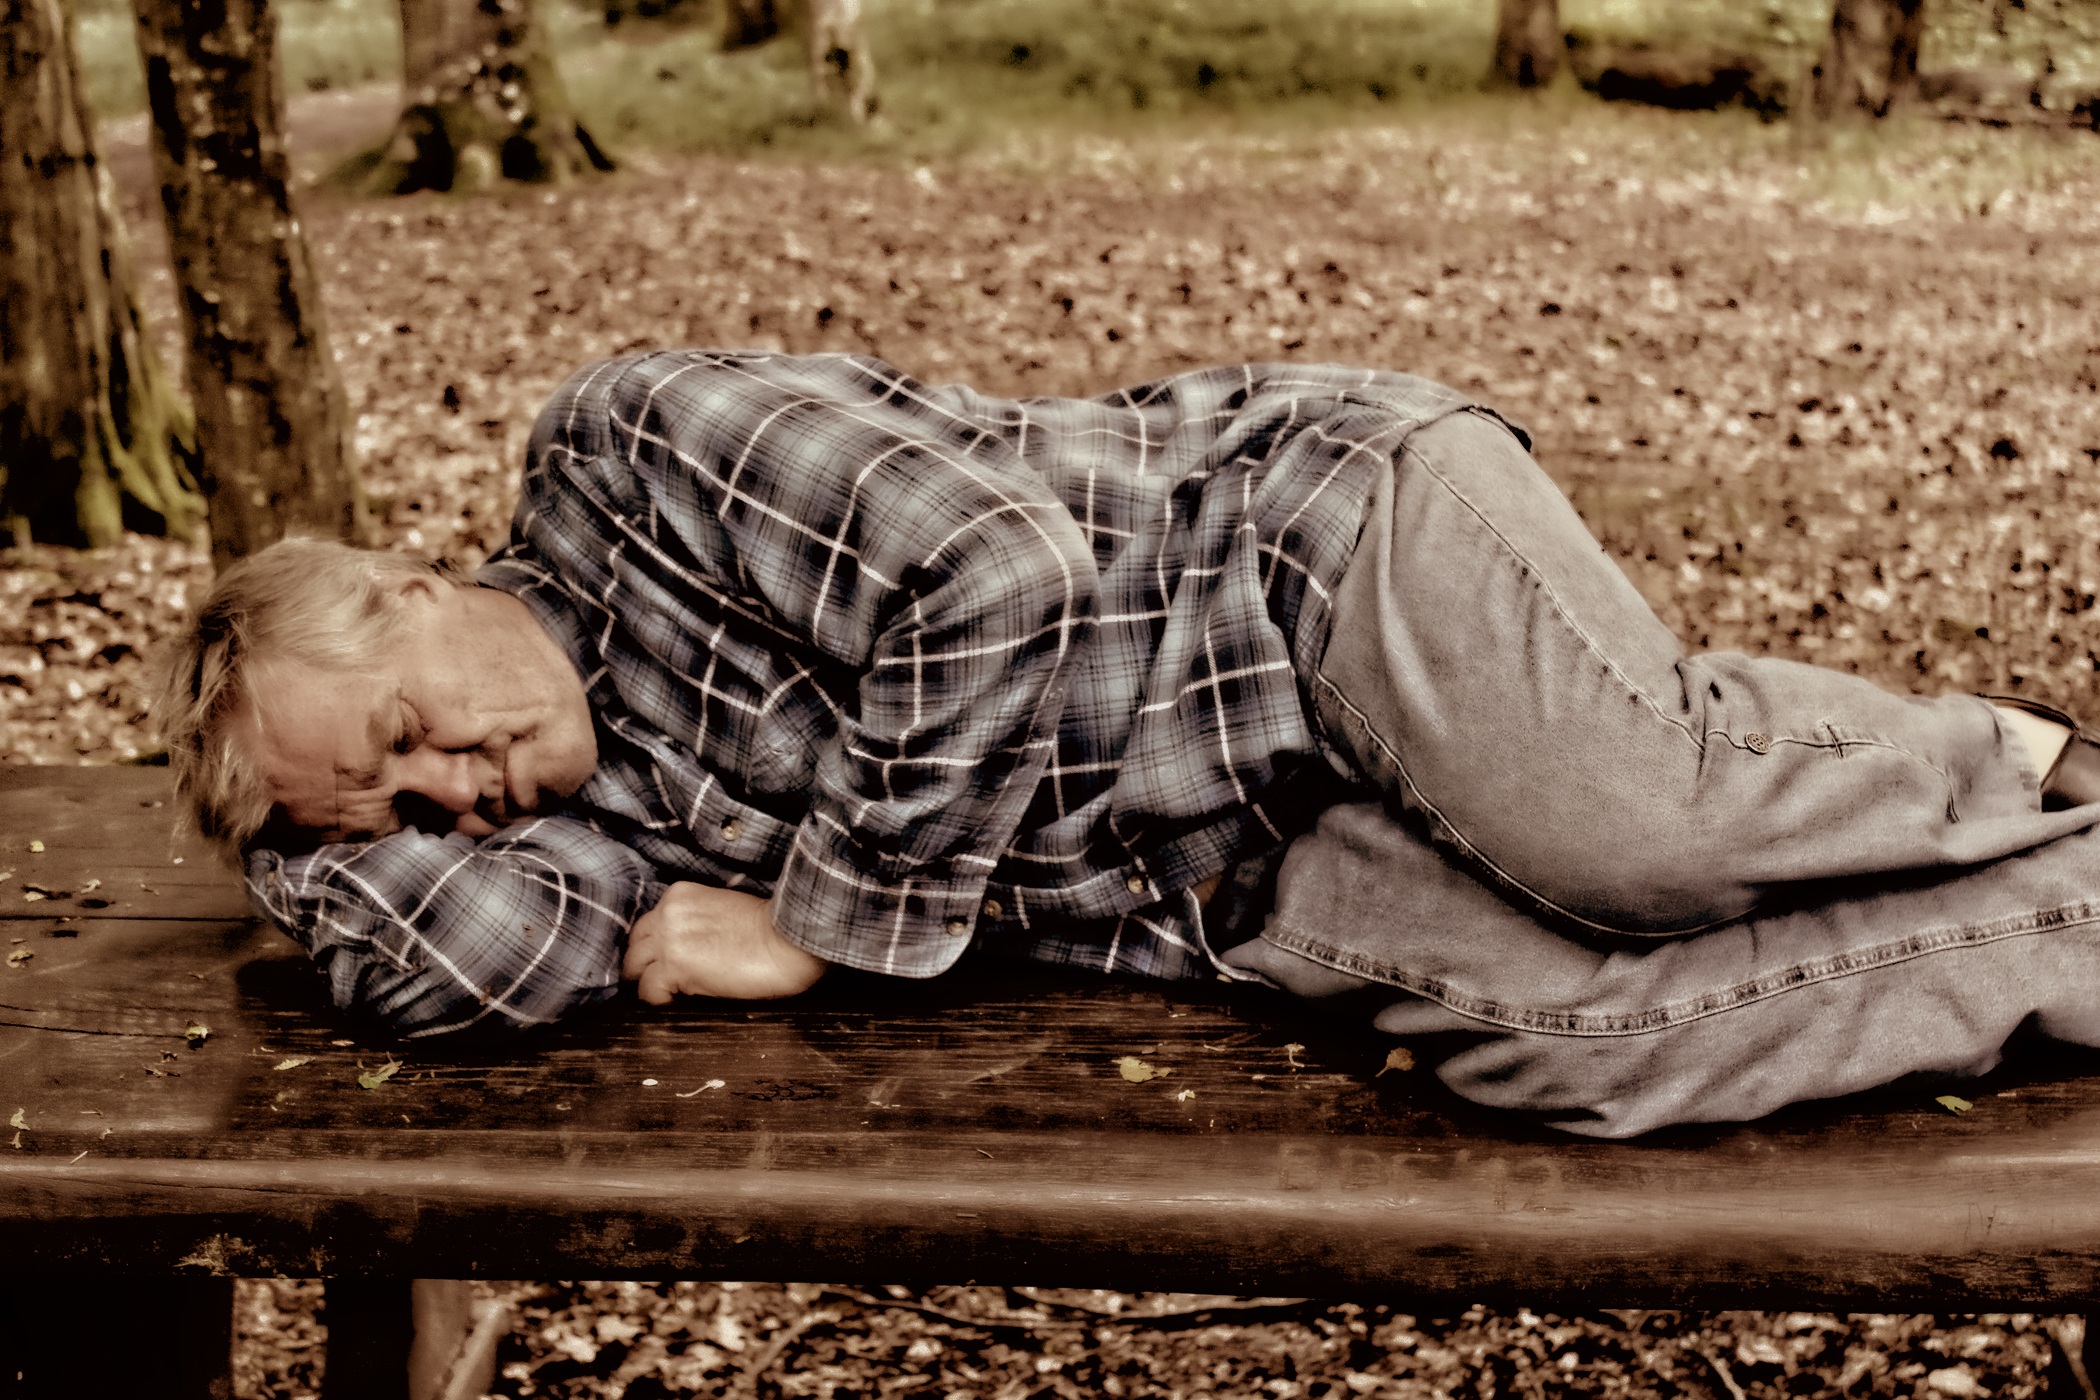
man, person, people, photography, old, male, spring, sitting, child, human, park bench, face, homeless, sleep, neglected, photograph, senior, tired, emotion, portrait photography, human positions, penner